Rambler American

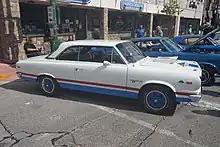
1969 SC/Rambler

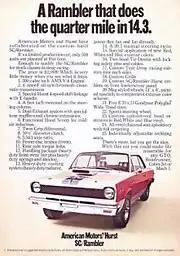
The SC/Rambler was purposefully promoted by AMC as a potent dragstrip challenger.

The 1967 model year Rambler American used the same body styling as the previous year's models, with only minor changes that included new taillamps and full-length body moldings on 440 and Rogue models that were now positioned lower on the sides. The last convertible available in the American series was in 1967, and it was moved up from 440 models to join the hardtop in the Rogue trim version. The American was available in nine models, and was the only U.S. compact to be available in "all" body styles (two-door, four-door, sedan, wagon, pillar-less hardtop, and convertible).